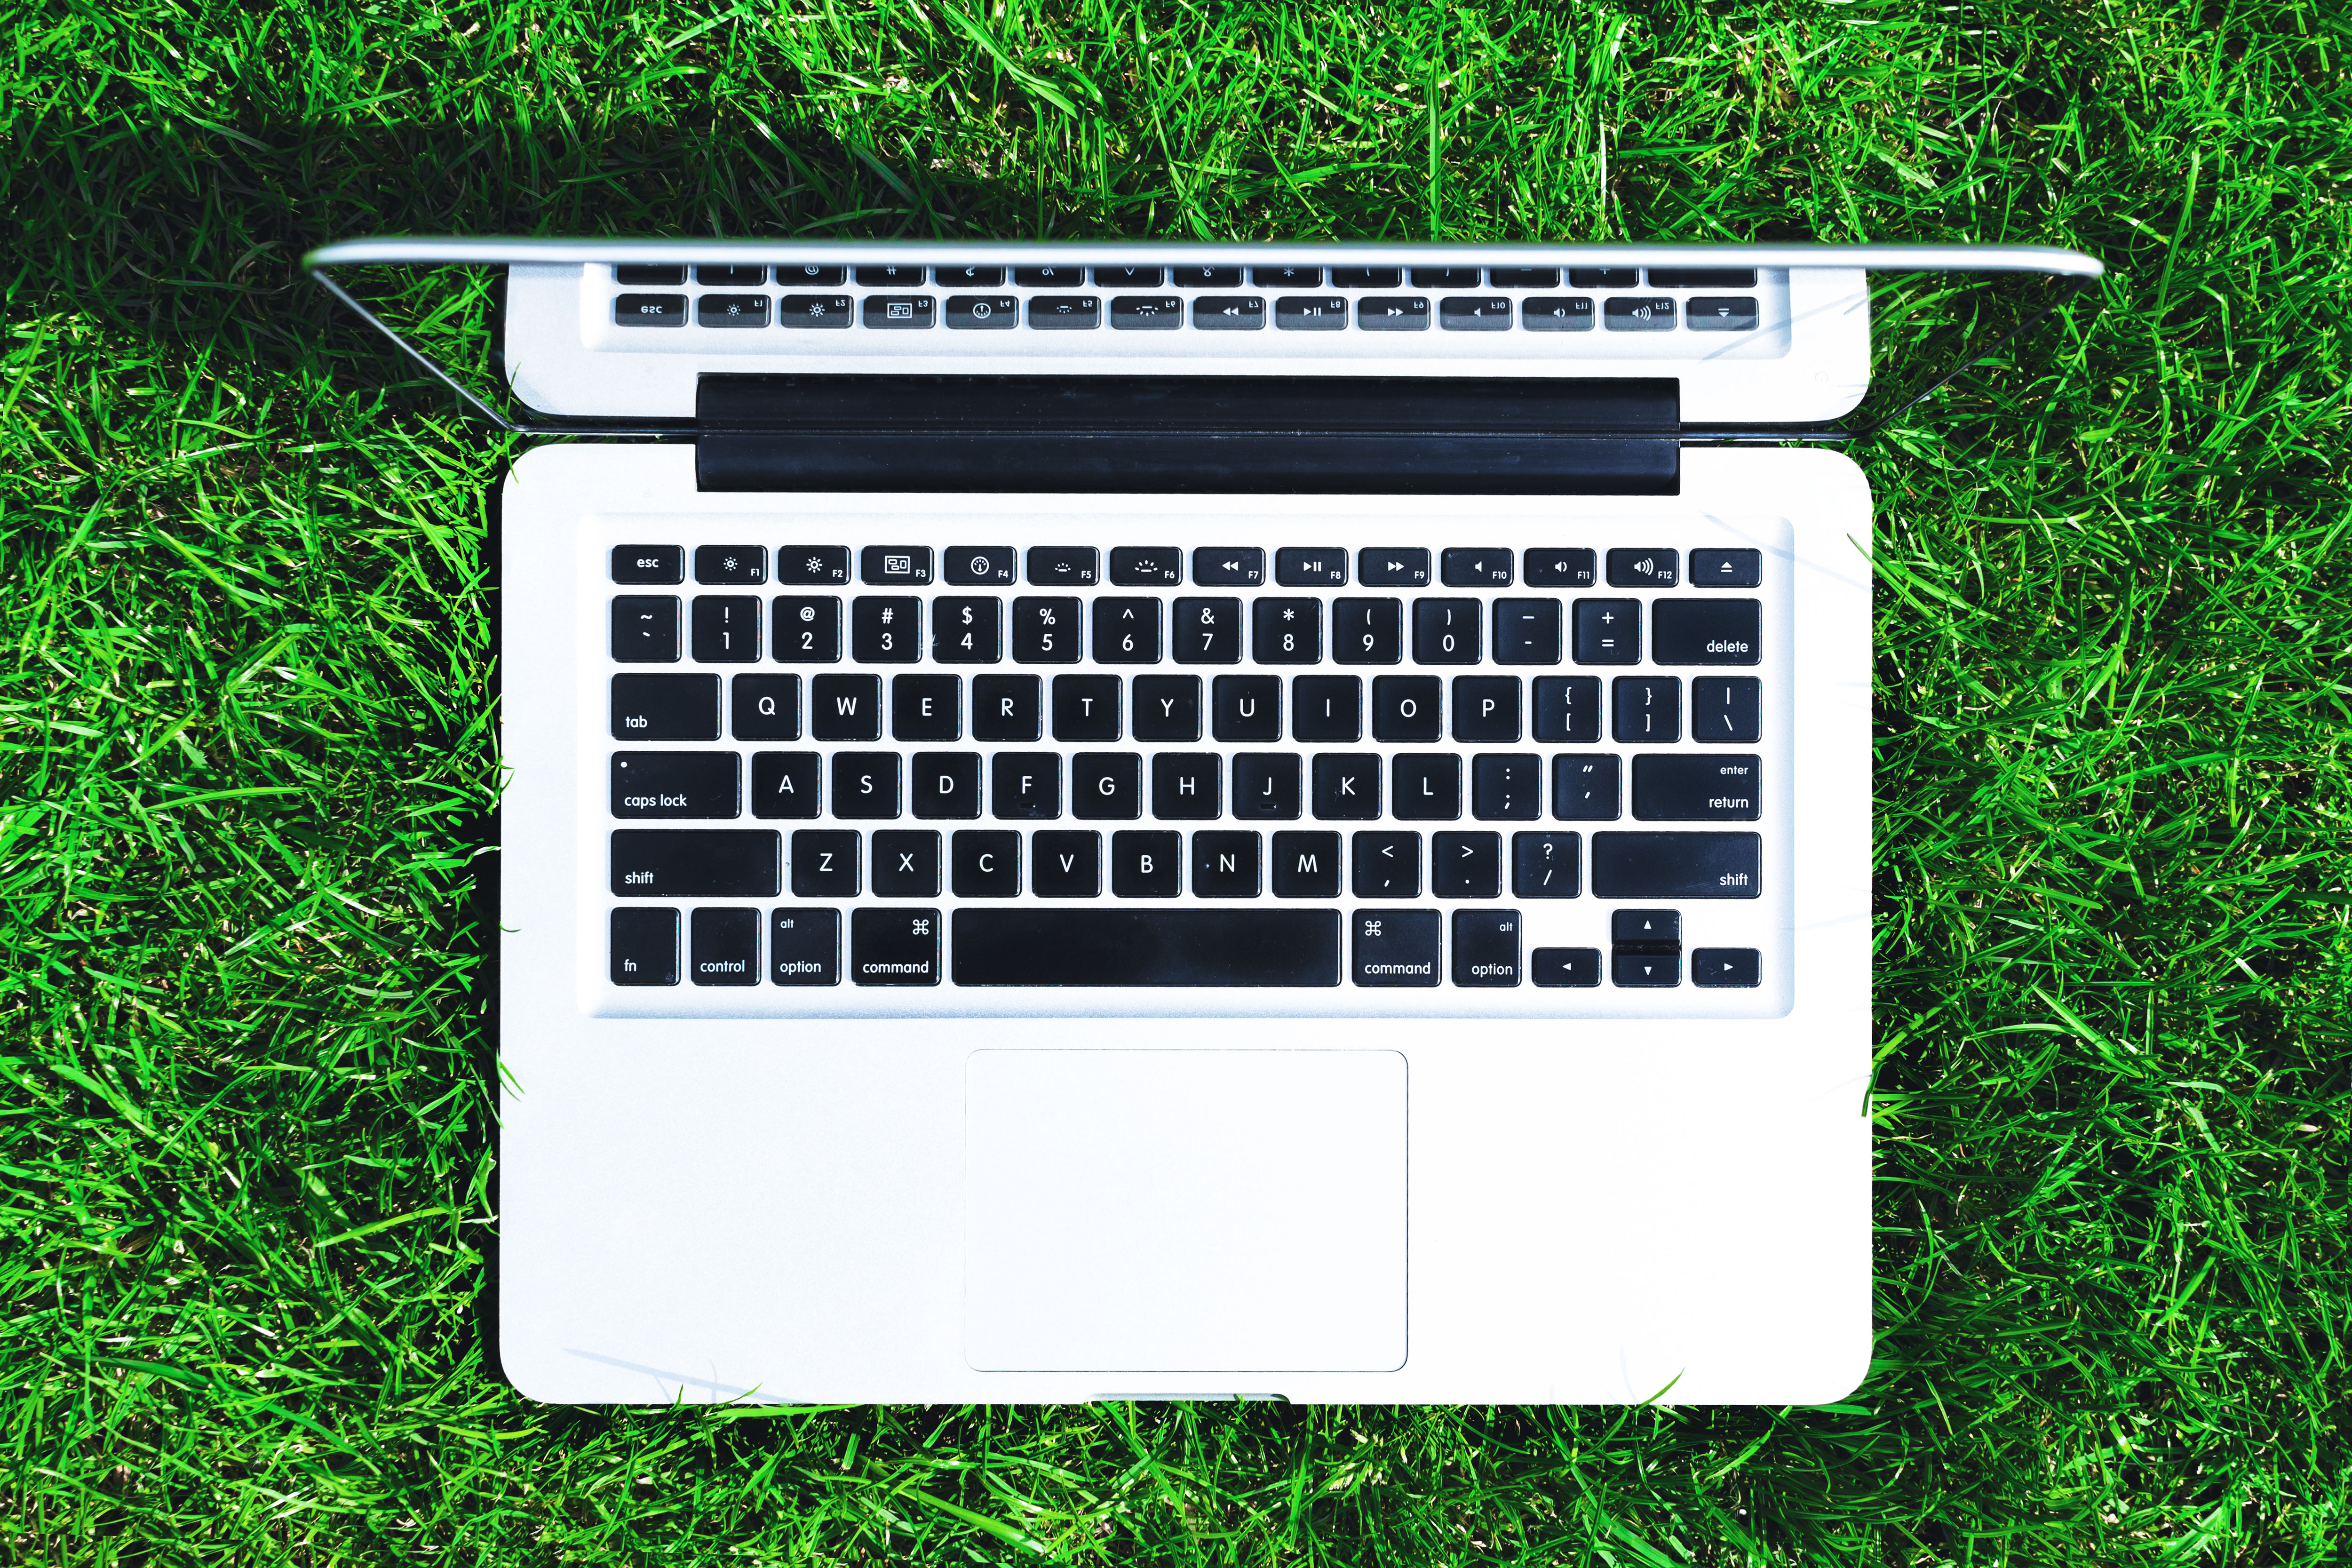
grass, green, technology, plant